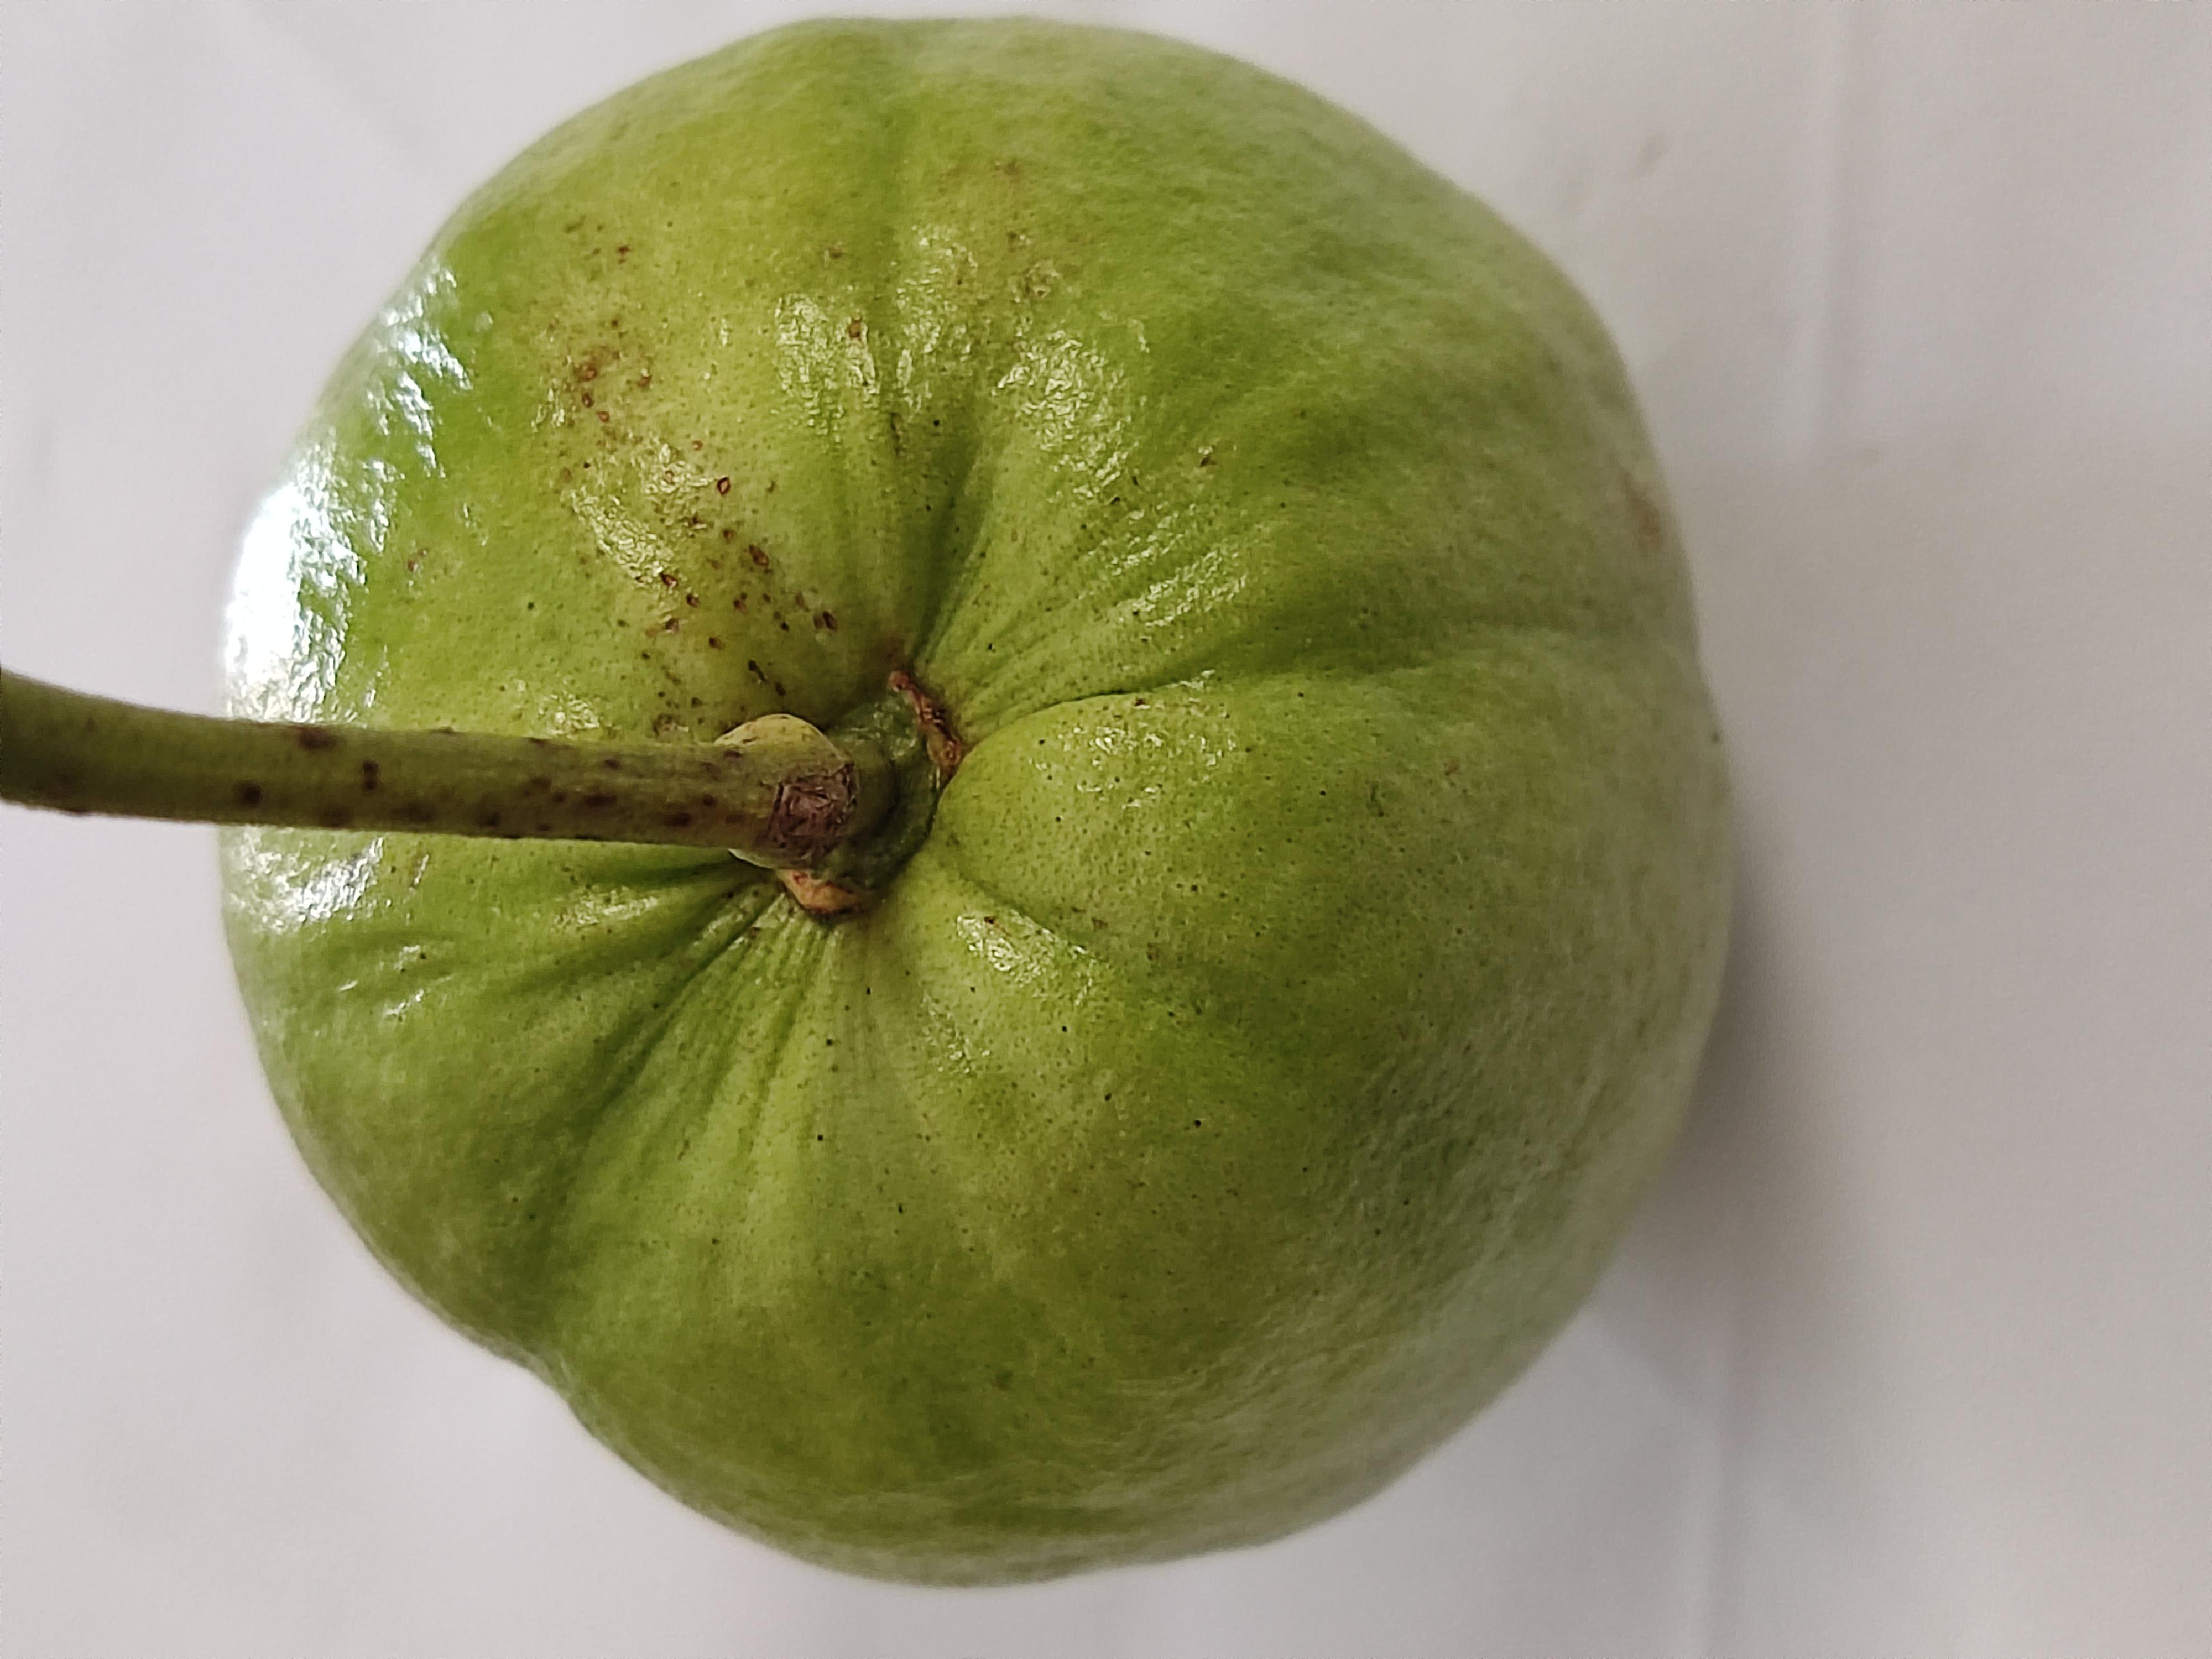
Crop type: Guava